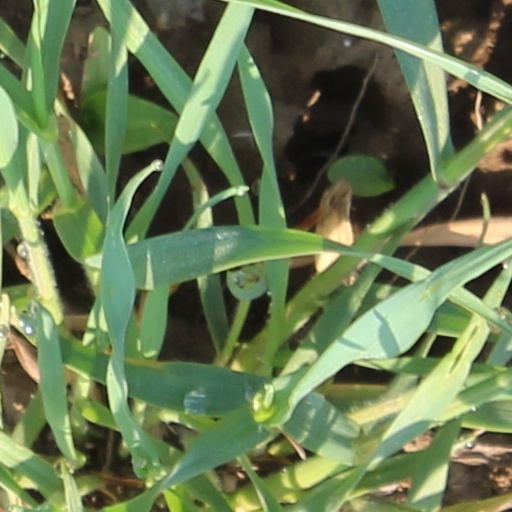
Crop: wheat